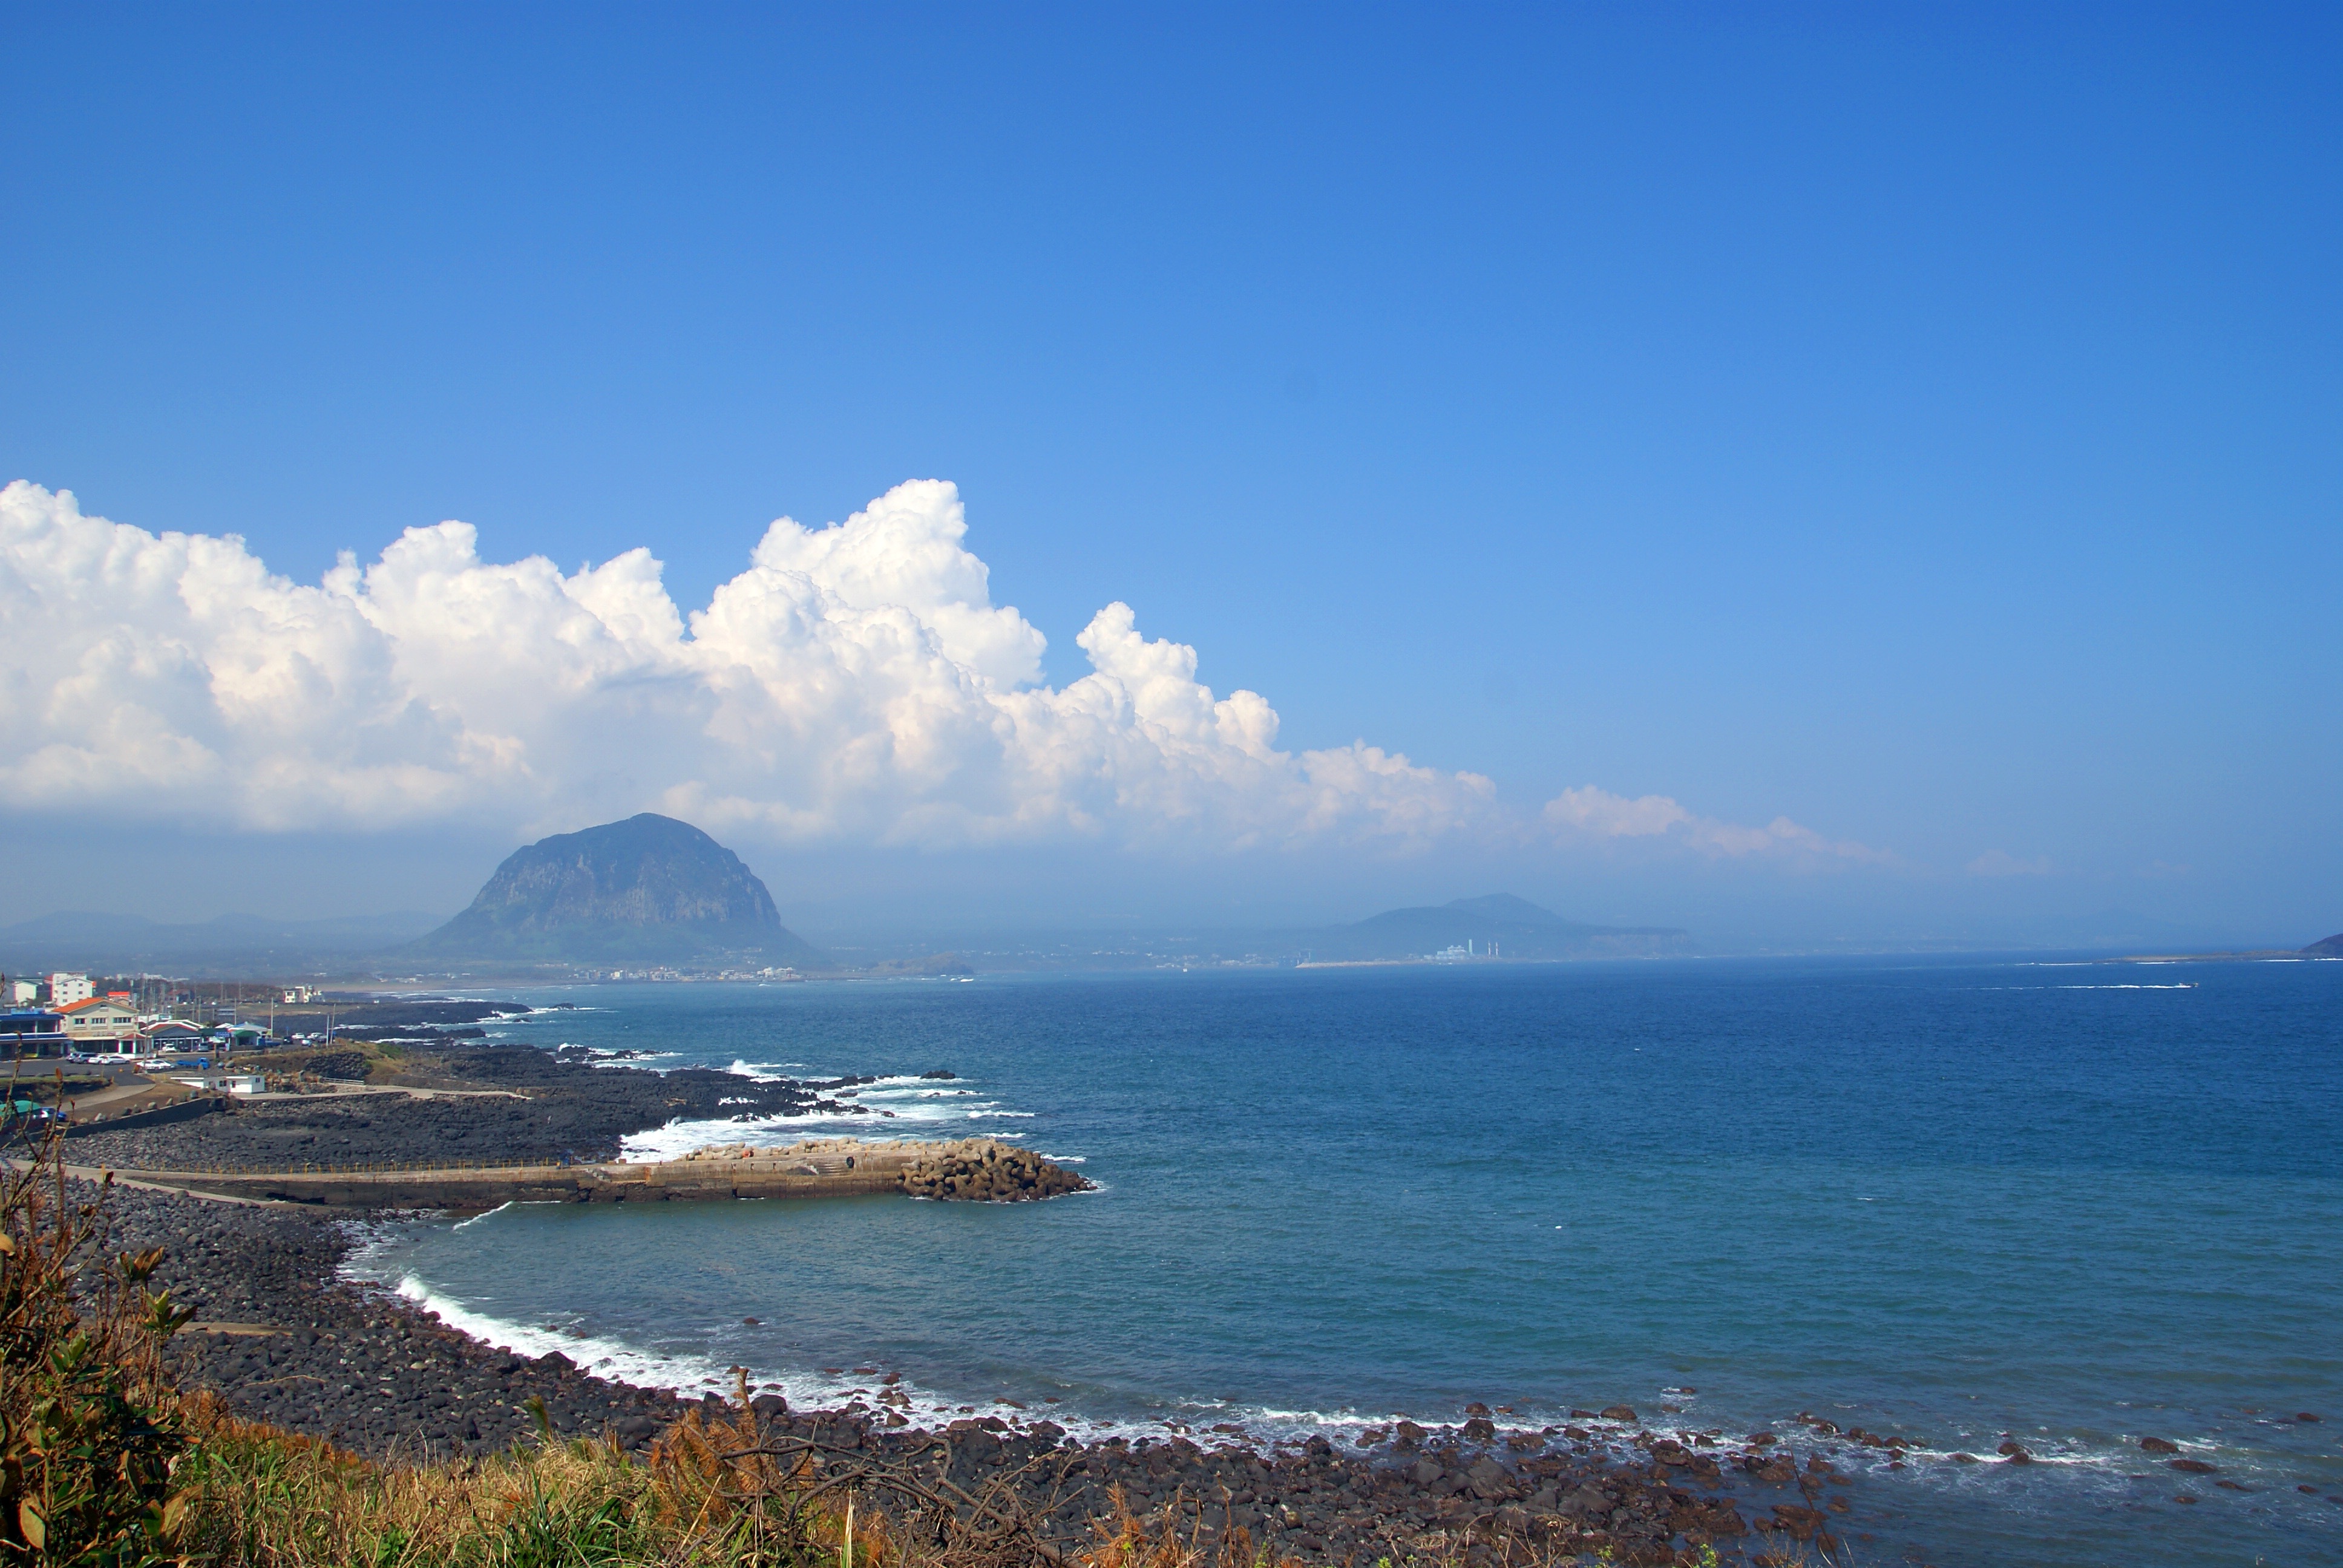
beach, landscape, sea, coast, ocean, horizon, mountain, cloud, sky, shore, cliff, dusk, bay, terrain, body of water, k, cape, landform, klitschko, whether or not, geographical feature